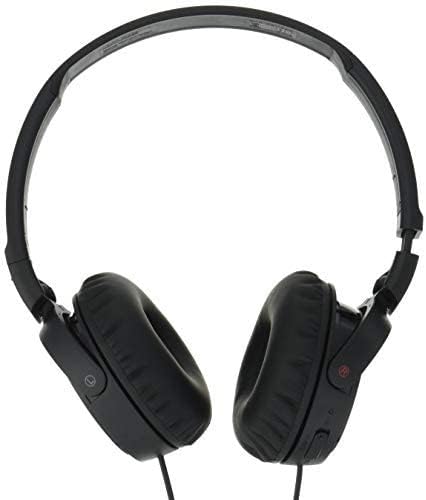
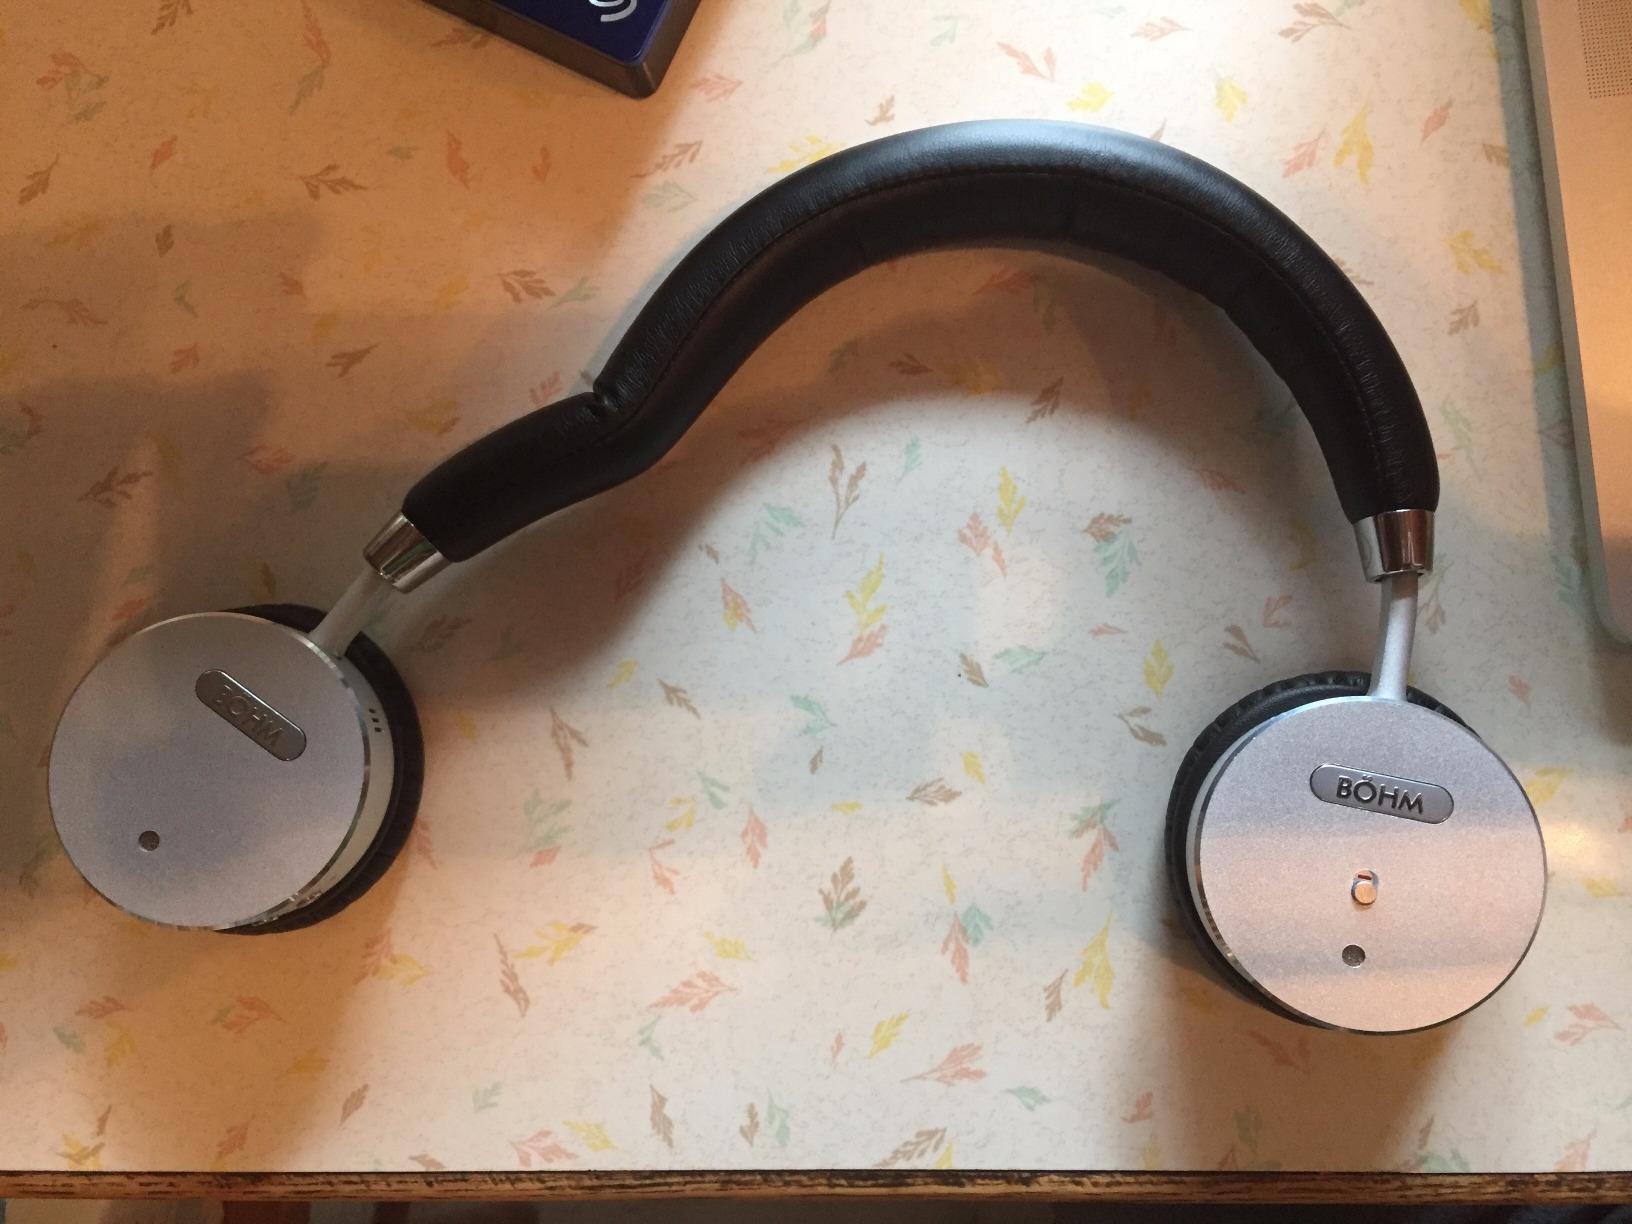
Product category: headphones
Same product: no